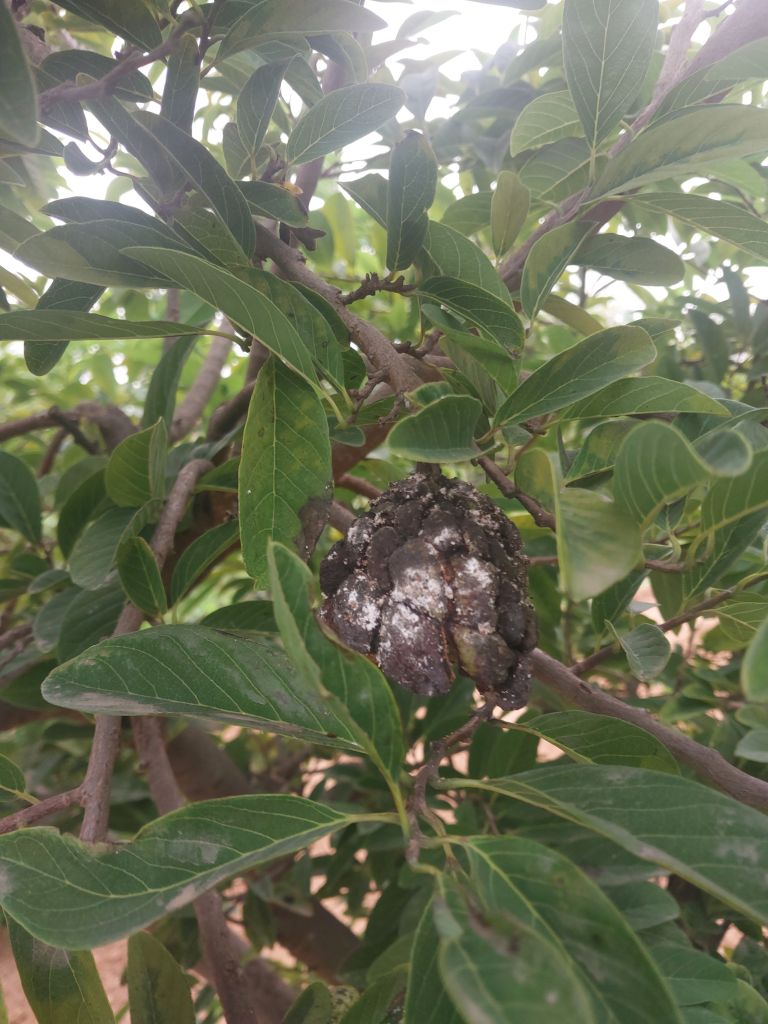
Disease label: Diplodia Rot